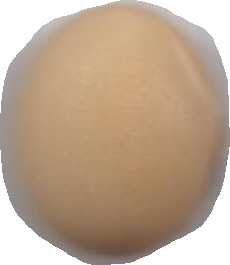
Variety: Anjasmoro